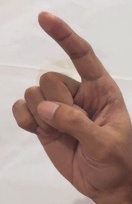
ASL sign: Z